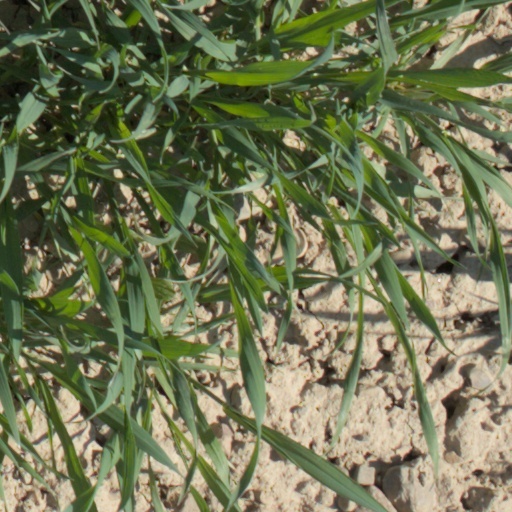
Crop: wheat